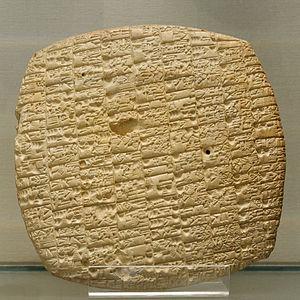
Tablette issue des archives administratives du temple de Ba'u à Lagash, listant les salaires des différents personnels, époque d'Uruinimgina.
Les archives du temple de Bau à Lagash donnent une image, certainement partielle mais d’un grand intérêt, de ce qu’était la vie d’un temple et de son rôle à la période dynastique archaïque.
L'histoire de la Mésopotamie débute avec le développement des communautés sédentaires dans le nord de la Mésopotamie au début du Néolithique, et s'achève dans l'Antiquité tardive. Elle est reconstituée grâce à l'analyse des fouilles archéologiques des sites de cette région, et à partir du IVᵉ millénaire av. J.‑C. par des textes écrits essentiellement sur des tablettes d'argile, la Mésopotamie étant l'une des premières civilisations à inventer l'écriture, avec l’Égypte antique.
Lagash est une ancienne ville du pays de Sumer, en Basse-Mésopotamie, et un royaume dont elle était au moins à l'origine la capitale. Cette ancienne cité-État comprenait, en plus de la ville éponyme située sur le site actuel d'Al-Hiba, Girsu, ville sainte où se trouve le sanctuaire de la divinité tutélaire du royaume, Ningirsu, et d'où proviennent la plupart des découvertes archéologiques et épigraphiques qui permettent de connaître l'histoire du royaume de Lagash.
La période des dynasties archaïques est une phase de l'histoire de la Mésopotamie, parfois aussi appelée « dynastique archaïque », « proto-dynastique » ou encore « présargonique ». Elle dure d'environ 2900 av. J.-C., jusque vers 2340, date de l'unification de la région par Sargon d'Akkad. Succédant à la période d'Uruk qui a vu la formation des premiers États, des premières villes et l'invention de l'écriture, cette époque est caractérisée par l'existence d'États encore peu développés et peu étendus, désignés comme des « cités-États ». Leurs structures se consolident au fil du temps, jusqu'à la fin de la période qui est marquée par la constitution de l'empire d'Akkad. Du point de vue culturel, ces différentes entités politiques sont relativement homogènes, participant à une civilisation brillante qui rayonne sur une grande partie du Moyen-Orient. Les cités du pays de Sumer, situées à l'extrême sud de la Mésopotamie, sont les plus influentes ; elles sont bordées au nord par des royaumes de peuplement sémite couvrant une grande partie de la Mésopotamie et de la Syrie.